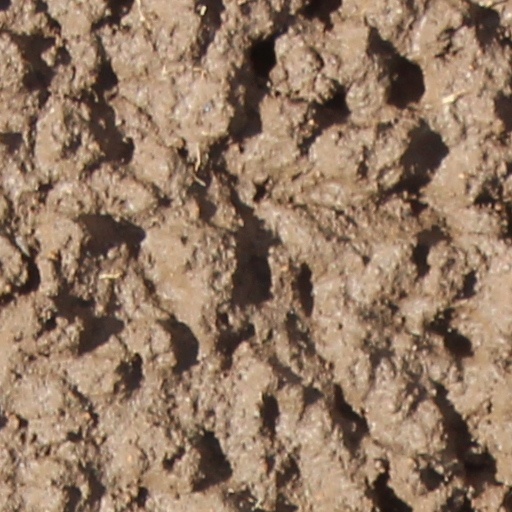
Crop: wheat